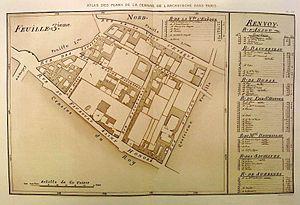
censive de la ville-l’évêque en 1786
La rue de la Ville-l’Évêque se situe dans le 8ᵉ arrondissement de Paris.